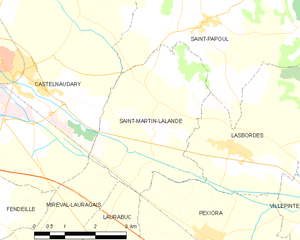
Carte des communes françaises: Saint-Martin-Lalande